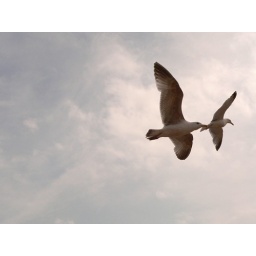
flying free in the sky